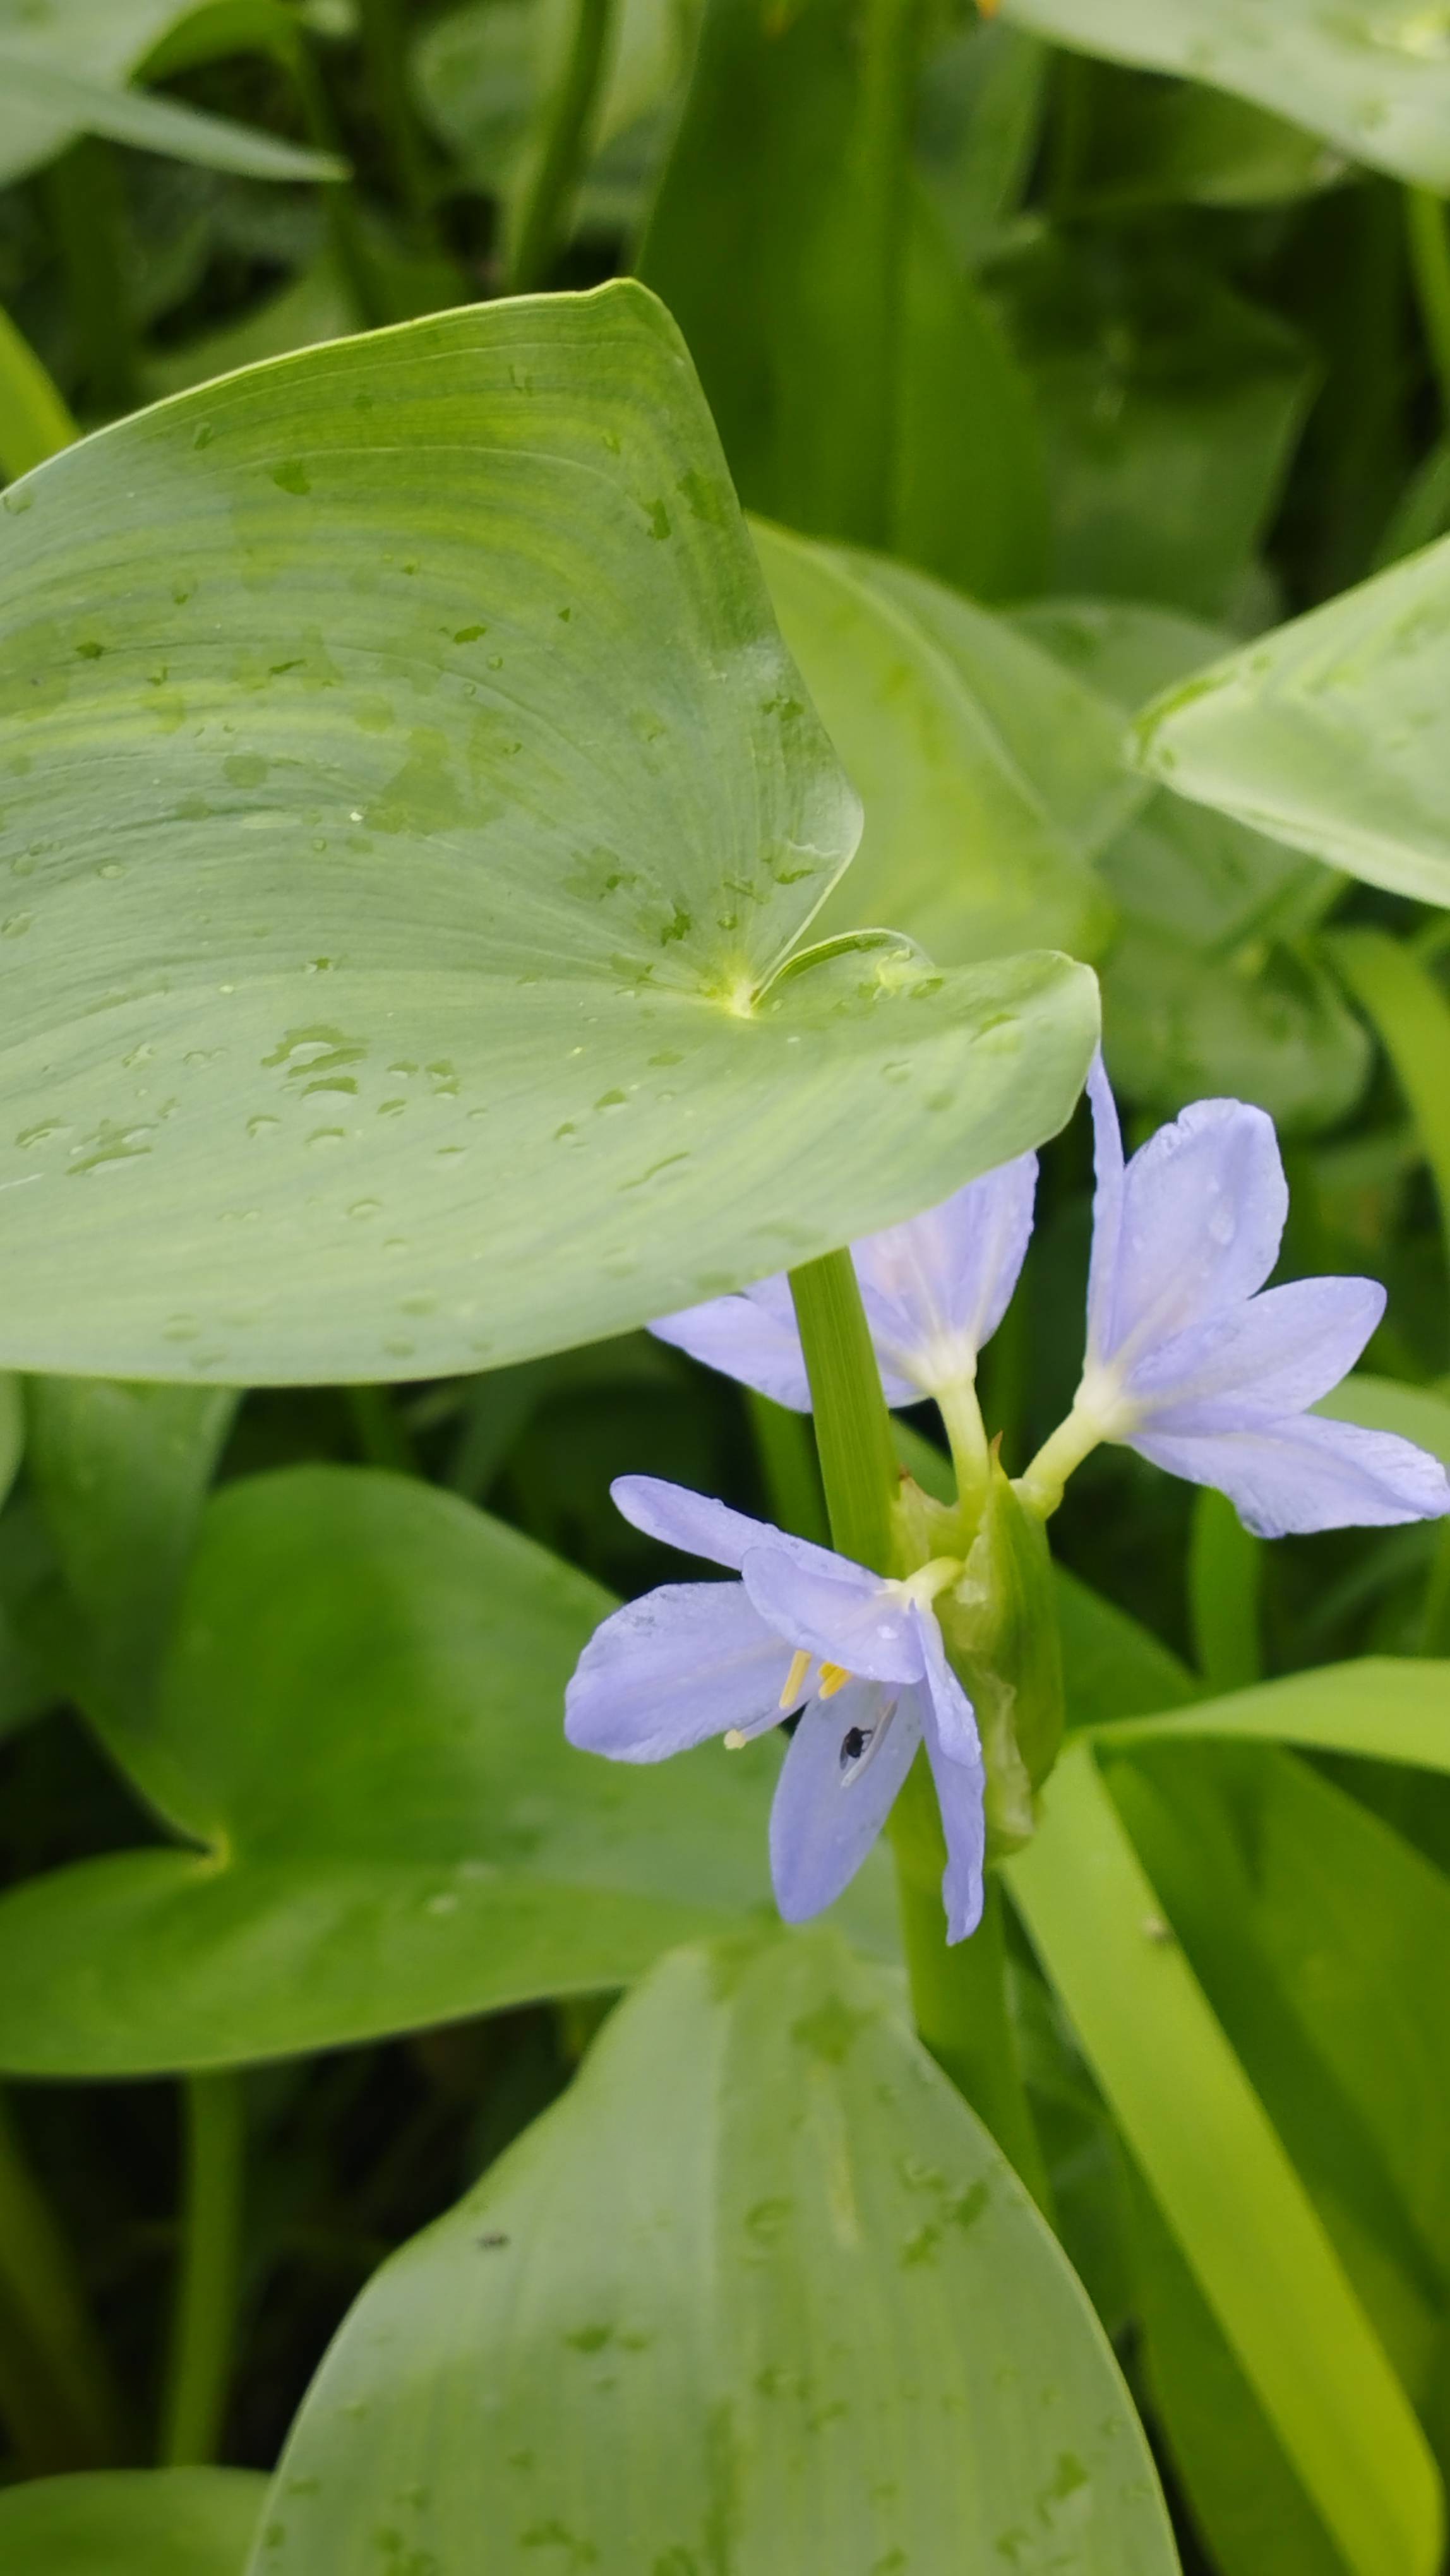
Species: Heartleaf False Pickerelweed (Monochoria korsakowii)